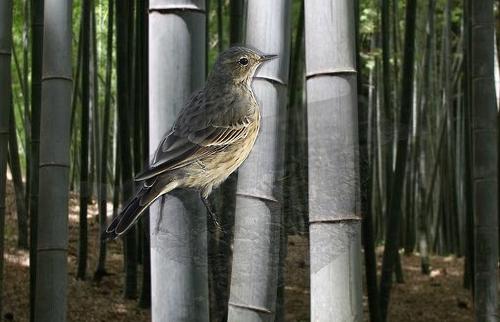
Bird species: American_Pipit
Bird type: landbird
Background: land